Gaatho

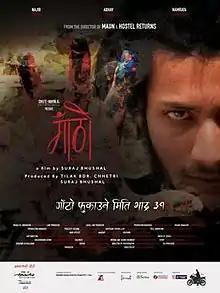
Movie Poster

Gaatho is a 2016 Nepalese psychological thriller art film directed by Suraj Bhusal and produced by Tilak Bahadur Chhetri. The film stars Najir Hussain, Abhaya Baral and Namrata Shrestha.